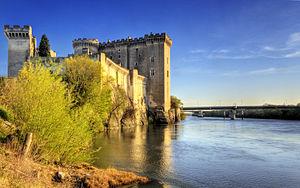
Le château de Tarascon - Centre d'art René d'Anjou - est situé en bordure du Rhône dans le département des Bouches-du-Rhône en France. Par son état remarquable de conservation, ce monument d'exception est un des plus beaux châteaux médiévaux de France et d'Europe construit au début du XVᵉ siècle, de 1400 à 1435, par les comtes de Provence-Barcelone, ducs d'Anjou, hôtes des châteaux d'Angers et de Saumur.